Wilkie Bard

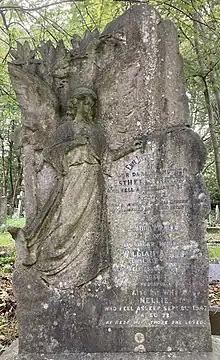
Grave of Wilkie Bard in Highgate Cemetery

Bard died in 1944 at the age of 70 in Buckinghamshire following a coronary thrombosis and was buried on the eastern side of Highgate Cemetery, on the main north/south path.